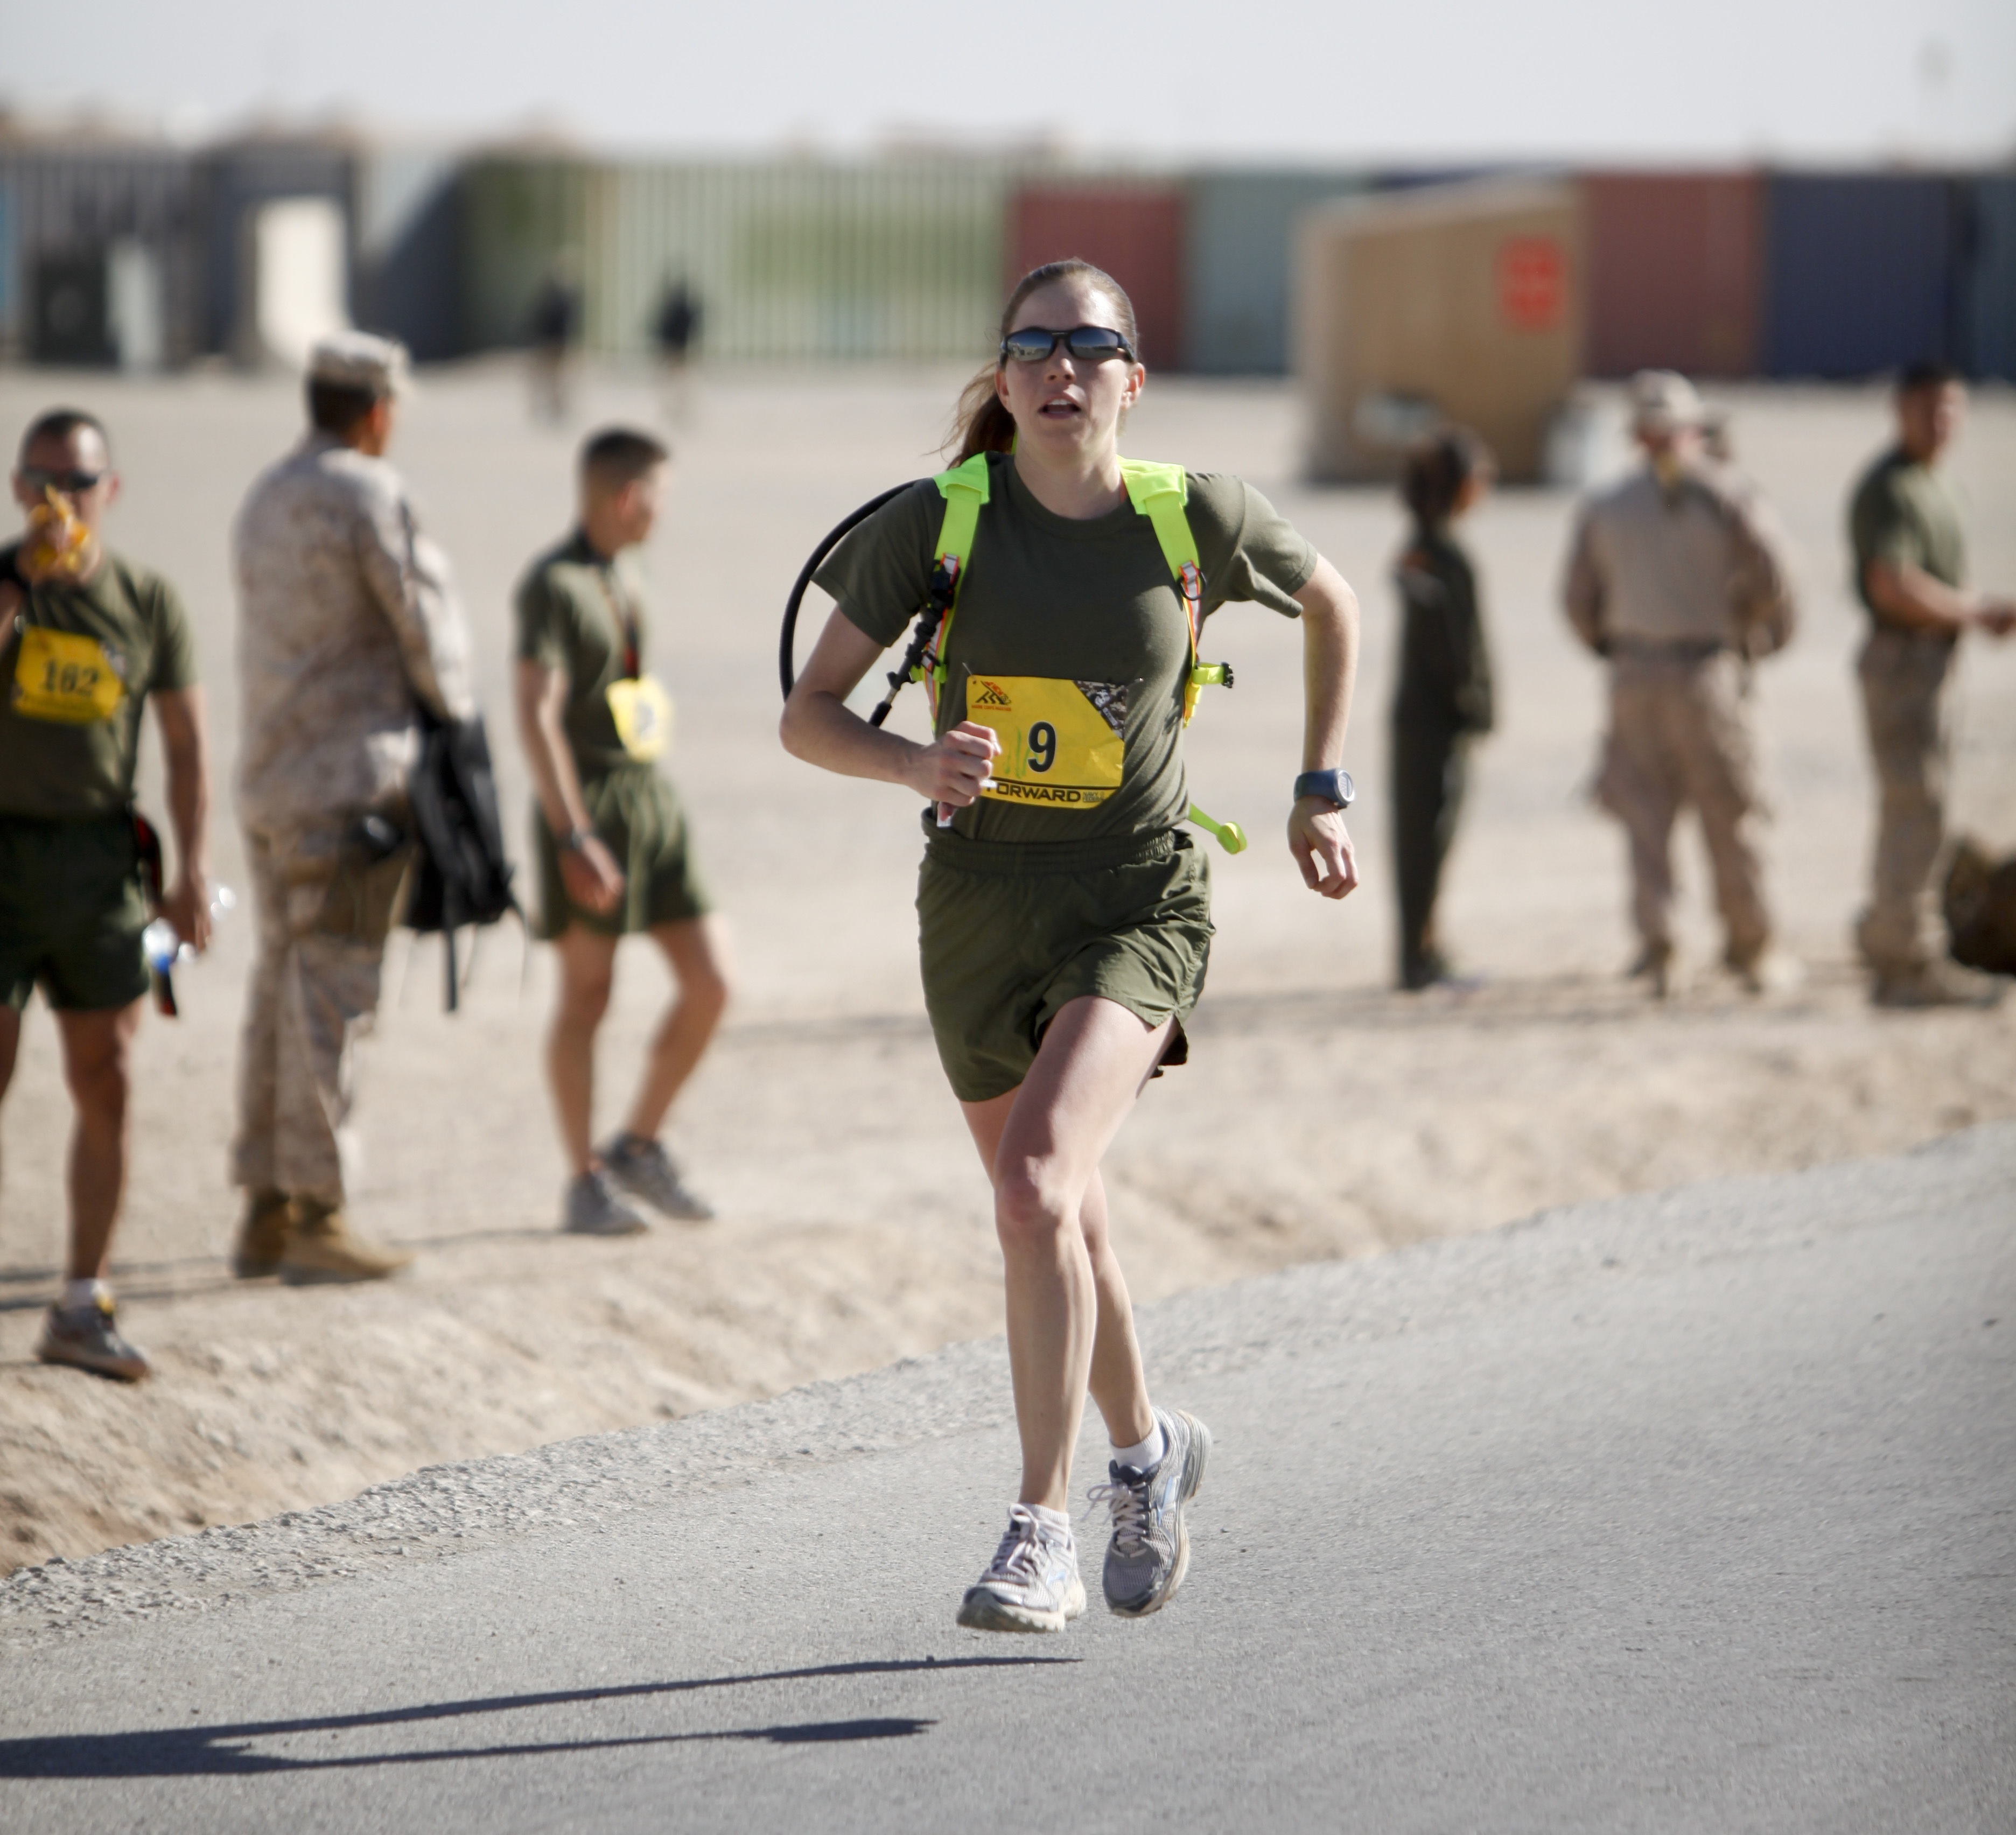
person, woman, running, run, recreation, military, usa, jogging, runner, lifestyle, fitness, cycling, race, competition, marathon, sports, fit, endurance, athlete, athletics, afghanistan, dedication, marines, physical exercise, persistence, outdoor recreation, human action, individual sports, endurance sports, ultramarathon, duathlon, track and field athletics, long distance running, half marathon